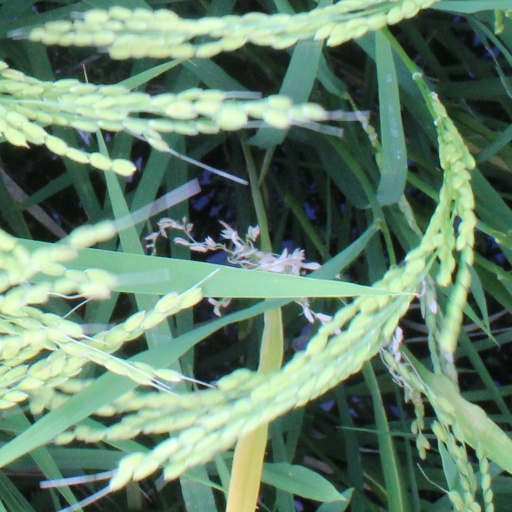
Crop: rice